The Texas Chainsaw Massacre (1983 video game)

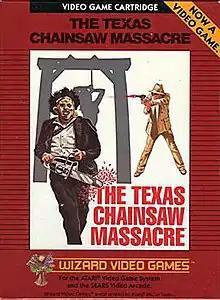
TTCM Atari 2600 box art

The Texas Chainsaw Massacre is a video game for the Atari 2600 based on the film of the same name. The game was released in March 1983 by Wizard Video Games. It was designed and programmed by VSS, a software development company started by Ed Salvo and several other ex-Games by Apollo programmers.